1906 San Francisco earthquake

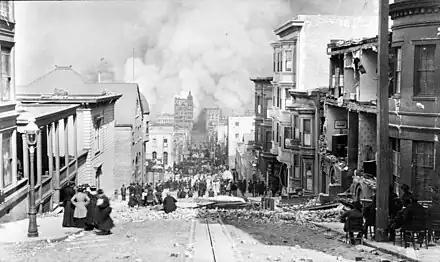
Arnold Genthe's photograph, looking toward the fire on Sacramento Street

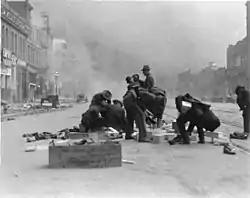
Soldiers looting during the fire

The 1906 earthquake preceded the development of the Richter scale by three decades. The most widely accepted estimate for the magnitude of the quake on the modern moment magnitude scale is 7.9; values from 7.7 to as high as 8.3 have been proposed. According to findings published in the "Journal of Geophysical Research", severe deformations in the Earth's crust took place both before and after the earthquake's impact. Accumulated strain on the faults in the system was relieved during the earthquake, which is the supposed cause of the damage along the segment of the San Andreas plate boundary. The 1906 rupture propagated both northward and southward for a total of . Shaking was felt from Oregon to Los Angeles, and as far inland as central Nevada.